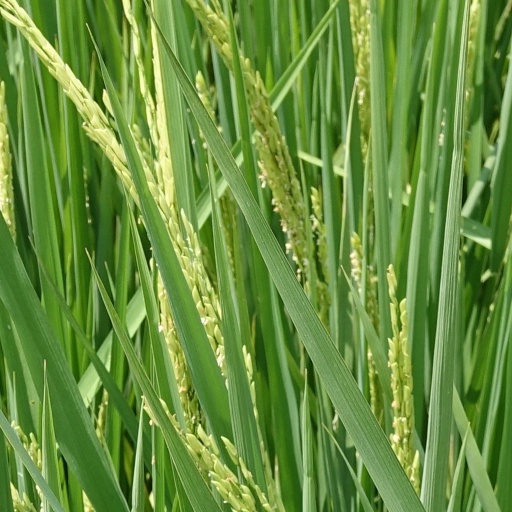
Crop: rice